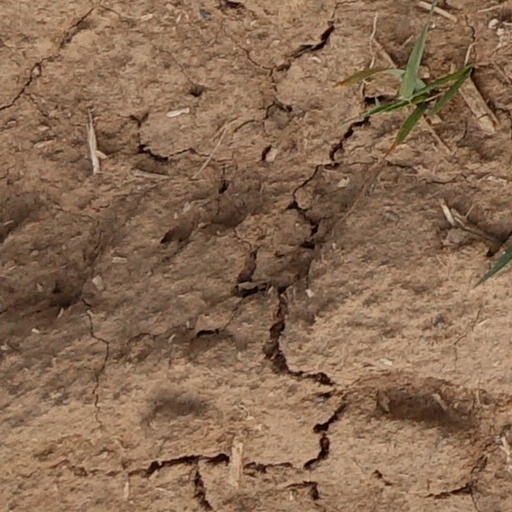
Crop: wheat